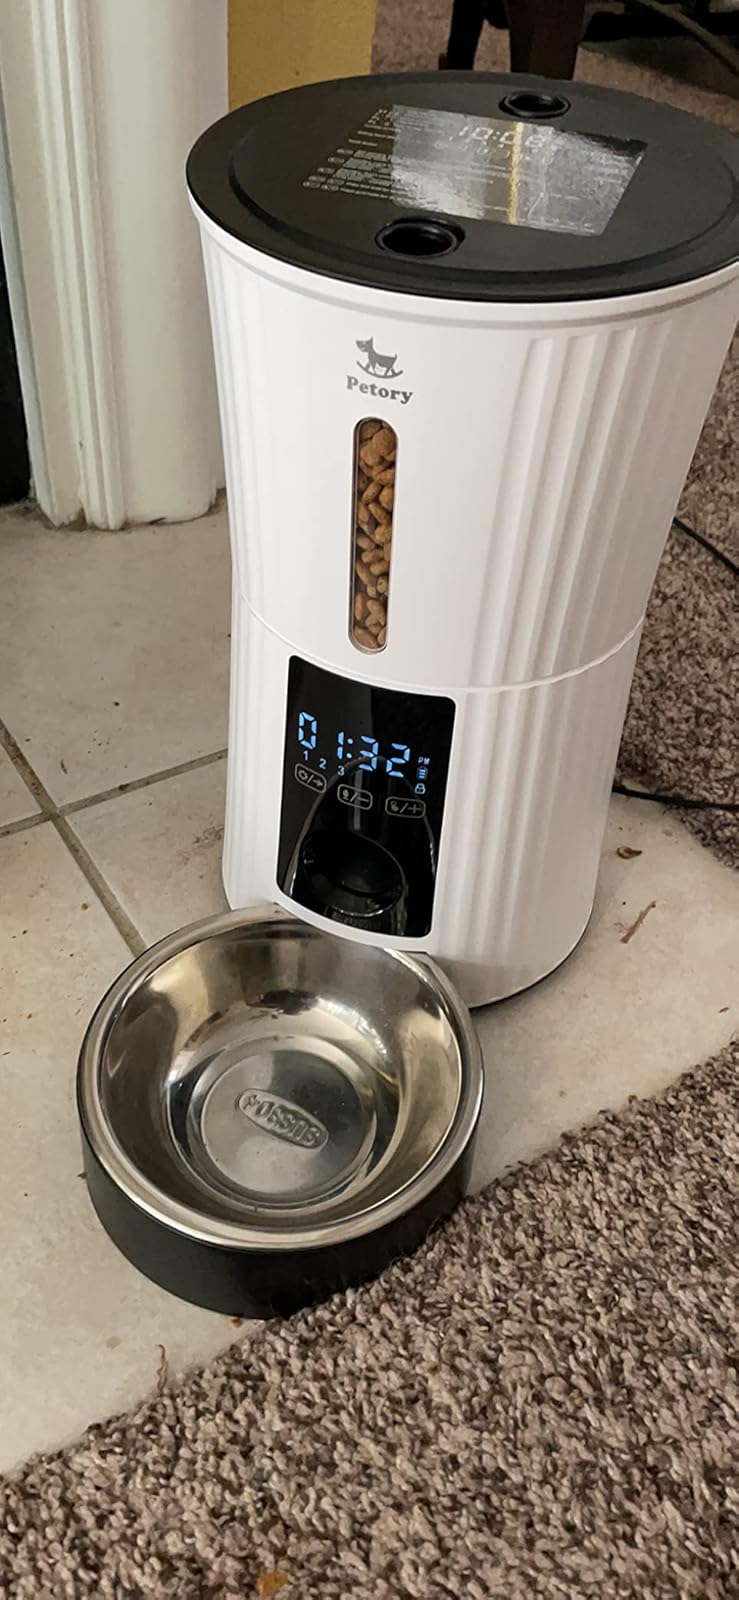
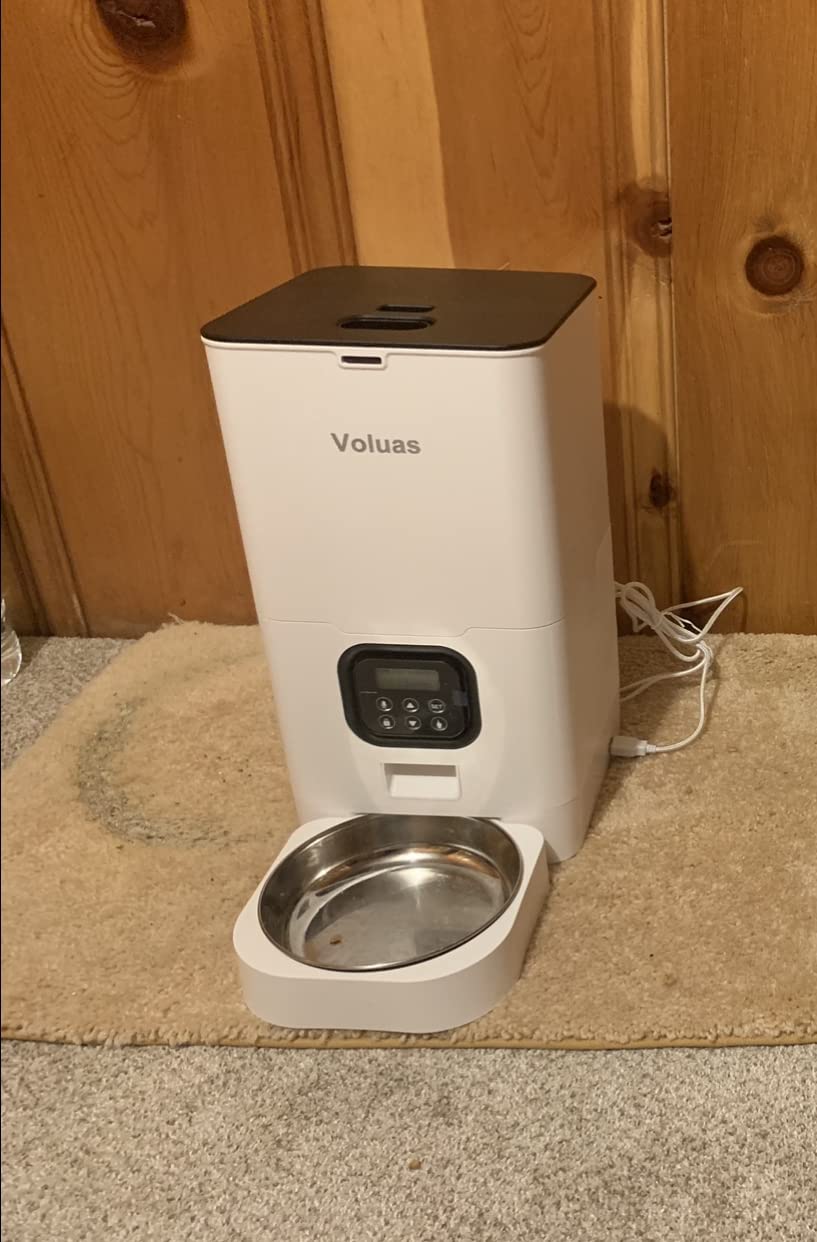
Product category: items_feeder
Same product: no